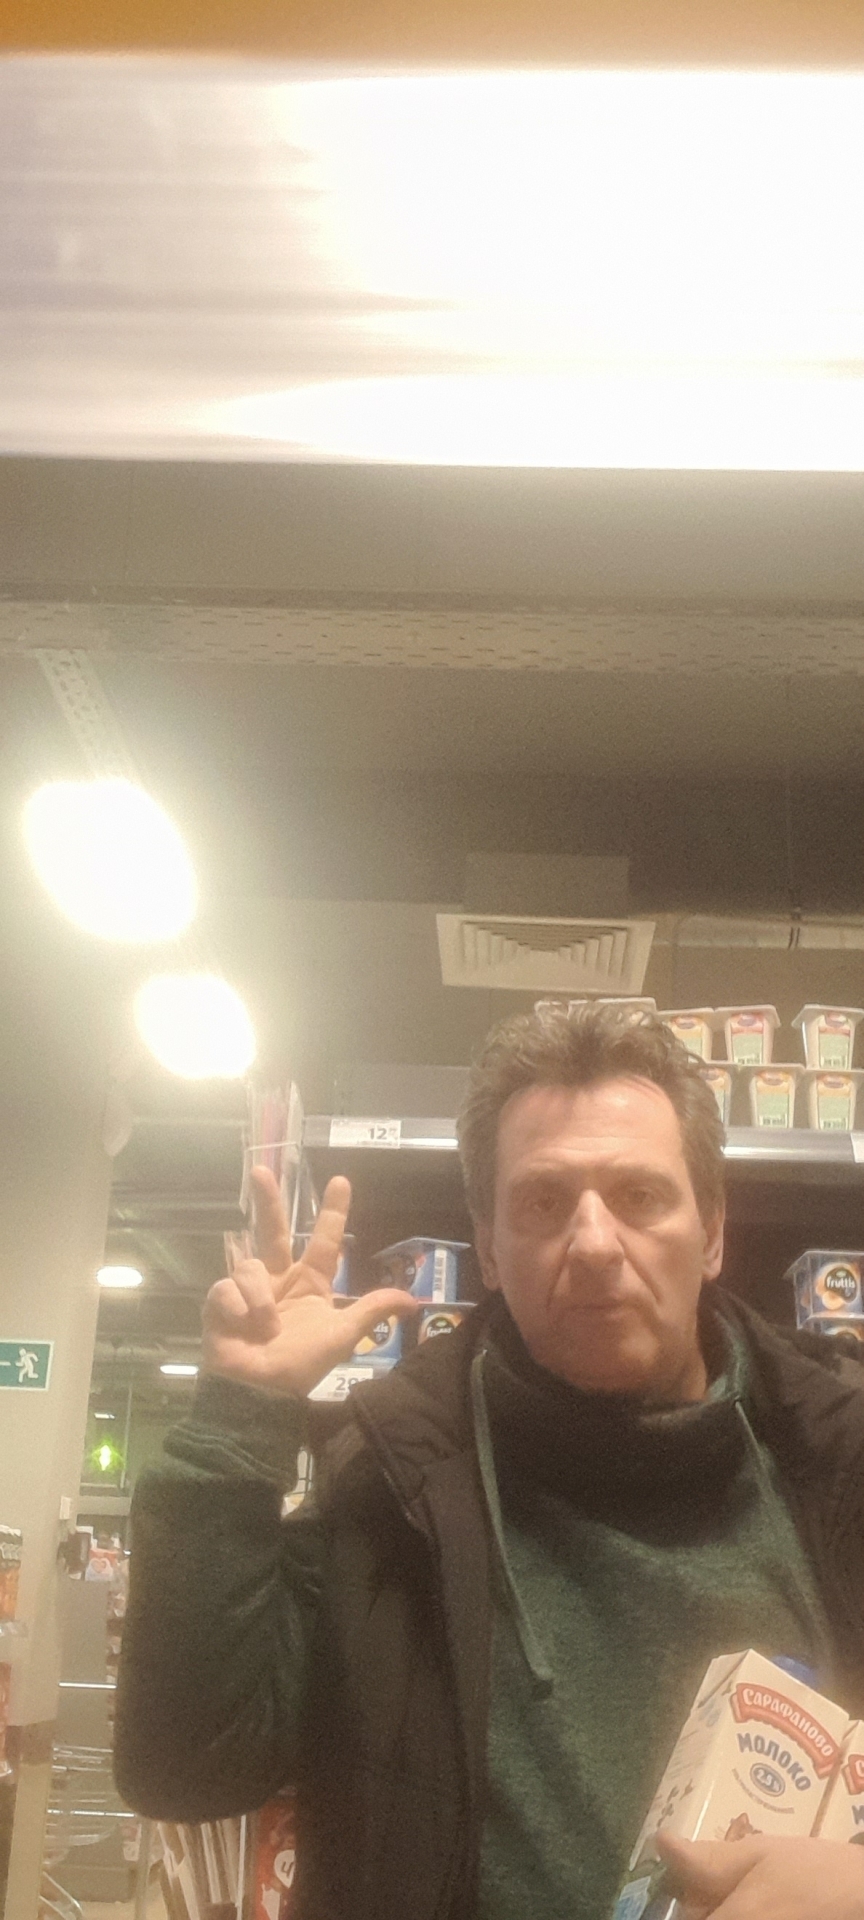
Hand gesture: three2